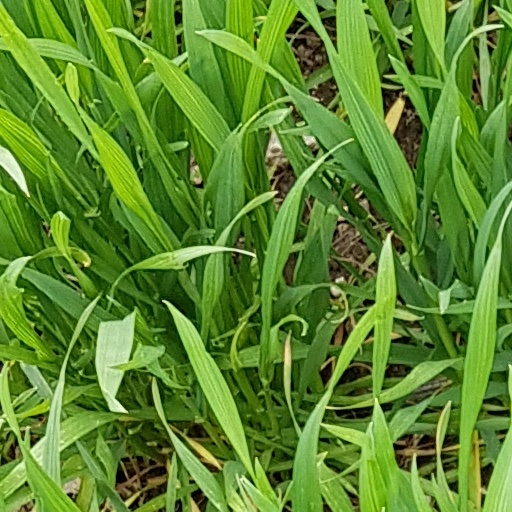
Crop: wheat